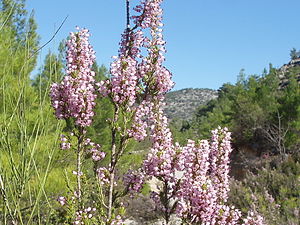
Flora på Simi / Galleri
Erica manipuliflora
Floraen på Simi, der er en græsk ø i Dodekaneserne tæt på Tyrkiet, er stærkt præget af menneskers virke gennem mindst 3.000 år. De oprindelige skove med Calabrisk Fyr, Kermes-Eg, Oliventræ, Johannesbrød og Græsk Ene er for længst fældet, og jordlaget er udpint eller vasket i havet. De gentagne skovbrande og gedeholdet på øen har forhindret nyopvækst af træer i større målestok, og de nævnte arter ses kun på meget stejle steder, hvor gederne ikke kan nå de unge planter. I stedet er øen præget af dværgbuskheder, de såkaldte frygana, som er en variant af de garriguer, der opstår under tilsvarende betingelser i det vestlige middelhavsområde.